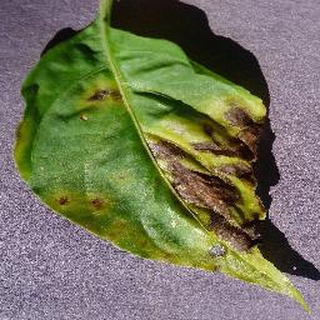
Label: bell_pepper_bacterial_spot